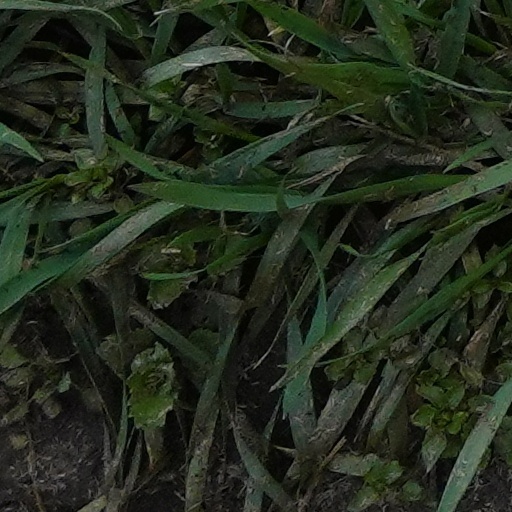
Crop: wheat